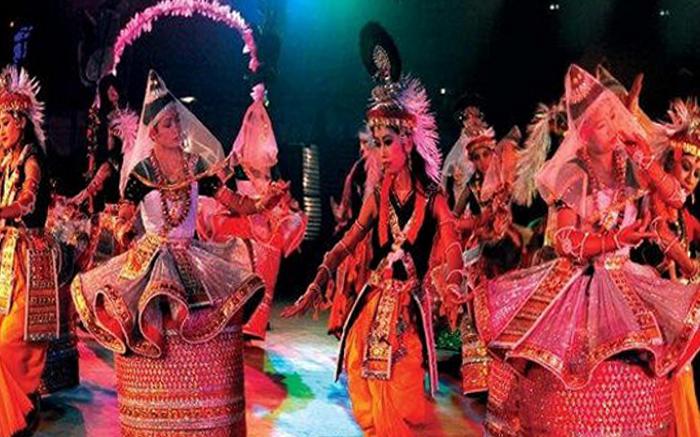
Dance form: manipuri